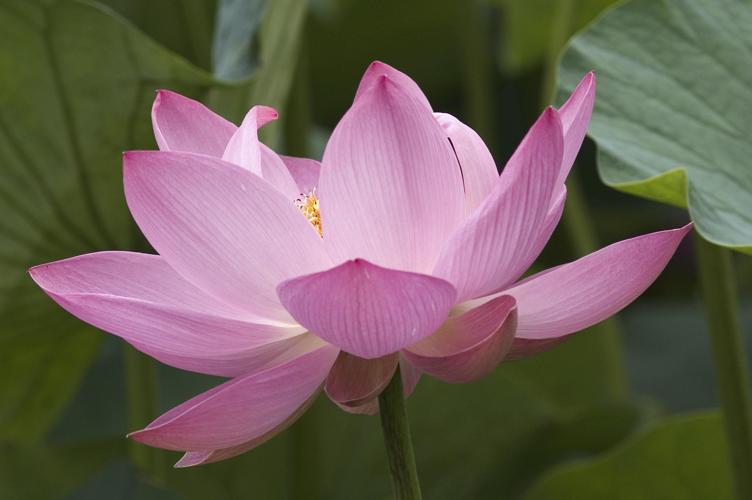
Label: lotus